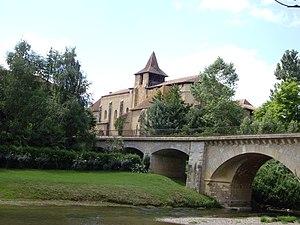
Abbaye de Saint-Sever-de-Rustan (Hautes-Pyrénées, France)
Cet article recense les monuments historiques des Hautes-Pyrénées, en France.
Cet article recense les monuments historiques français classés en 1914.